Heligoland

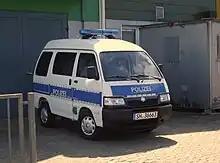
The Heligoland police van

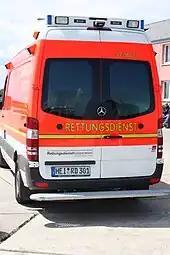
The Heligoland ambulance

The island of Heligoland is a geological oddity; the presence of the main island's characteristic red sedimentary rock in the middle of the German Bight is unusual. It is the only such formation of cliffs along the continental coast of the North Sea. The formation itself, called the Bunter sandstone or Buntsandstein, is from the early Triassic geologic age. It is older than the white chalk that underlies the island Düne, the same rock that forms the White Cliffs of Dover in England and cliffs of Danish and German islands in the Baltic Sea. A small chalk rock close to Heligoland, called "witt Kliff" (white cliff), is known to have existed within sight of the island to the west until the early 18th century, when storm floods finally eroded it to below sea level.